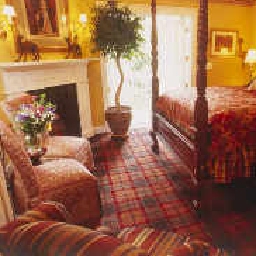
Room type: bedroom